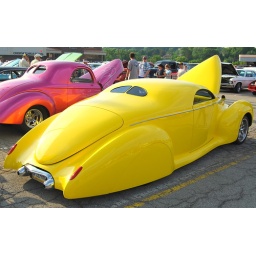
by far one of the most interesting cars at the car cruise.